Sky position (RA, Dec in degrees): 195.151, -3.567
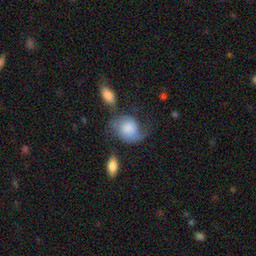
Galaxy morphology: Unbarred Loose Spiral Galaxies